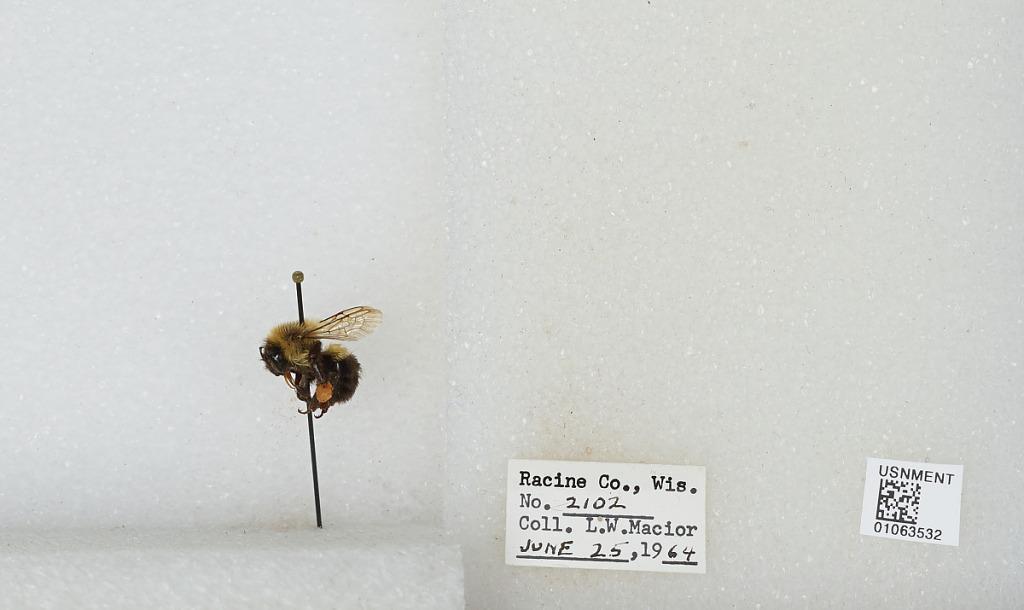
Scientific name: Bombus (Pyrobombus) bimaculatus Cresson
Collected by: L. Macior
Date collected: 1964-6-25
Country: United States
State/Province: Wisconsin
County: Racine
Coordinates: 42.78, -87.76